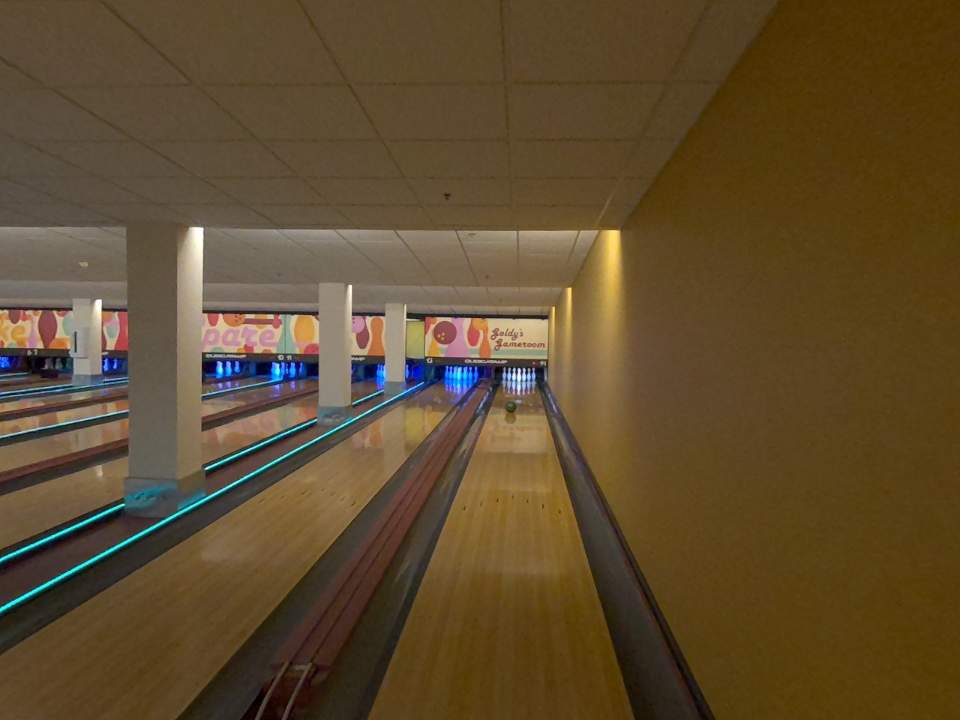
Object: bowling_ball